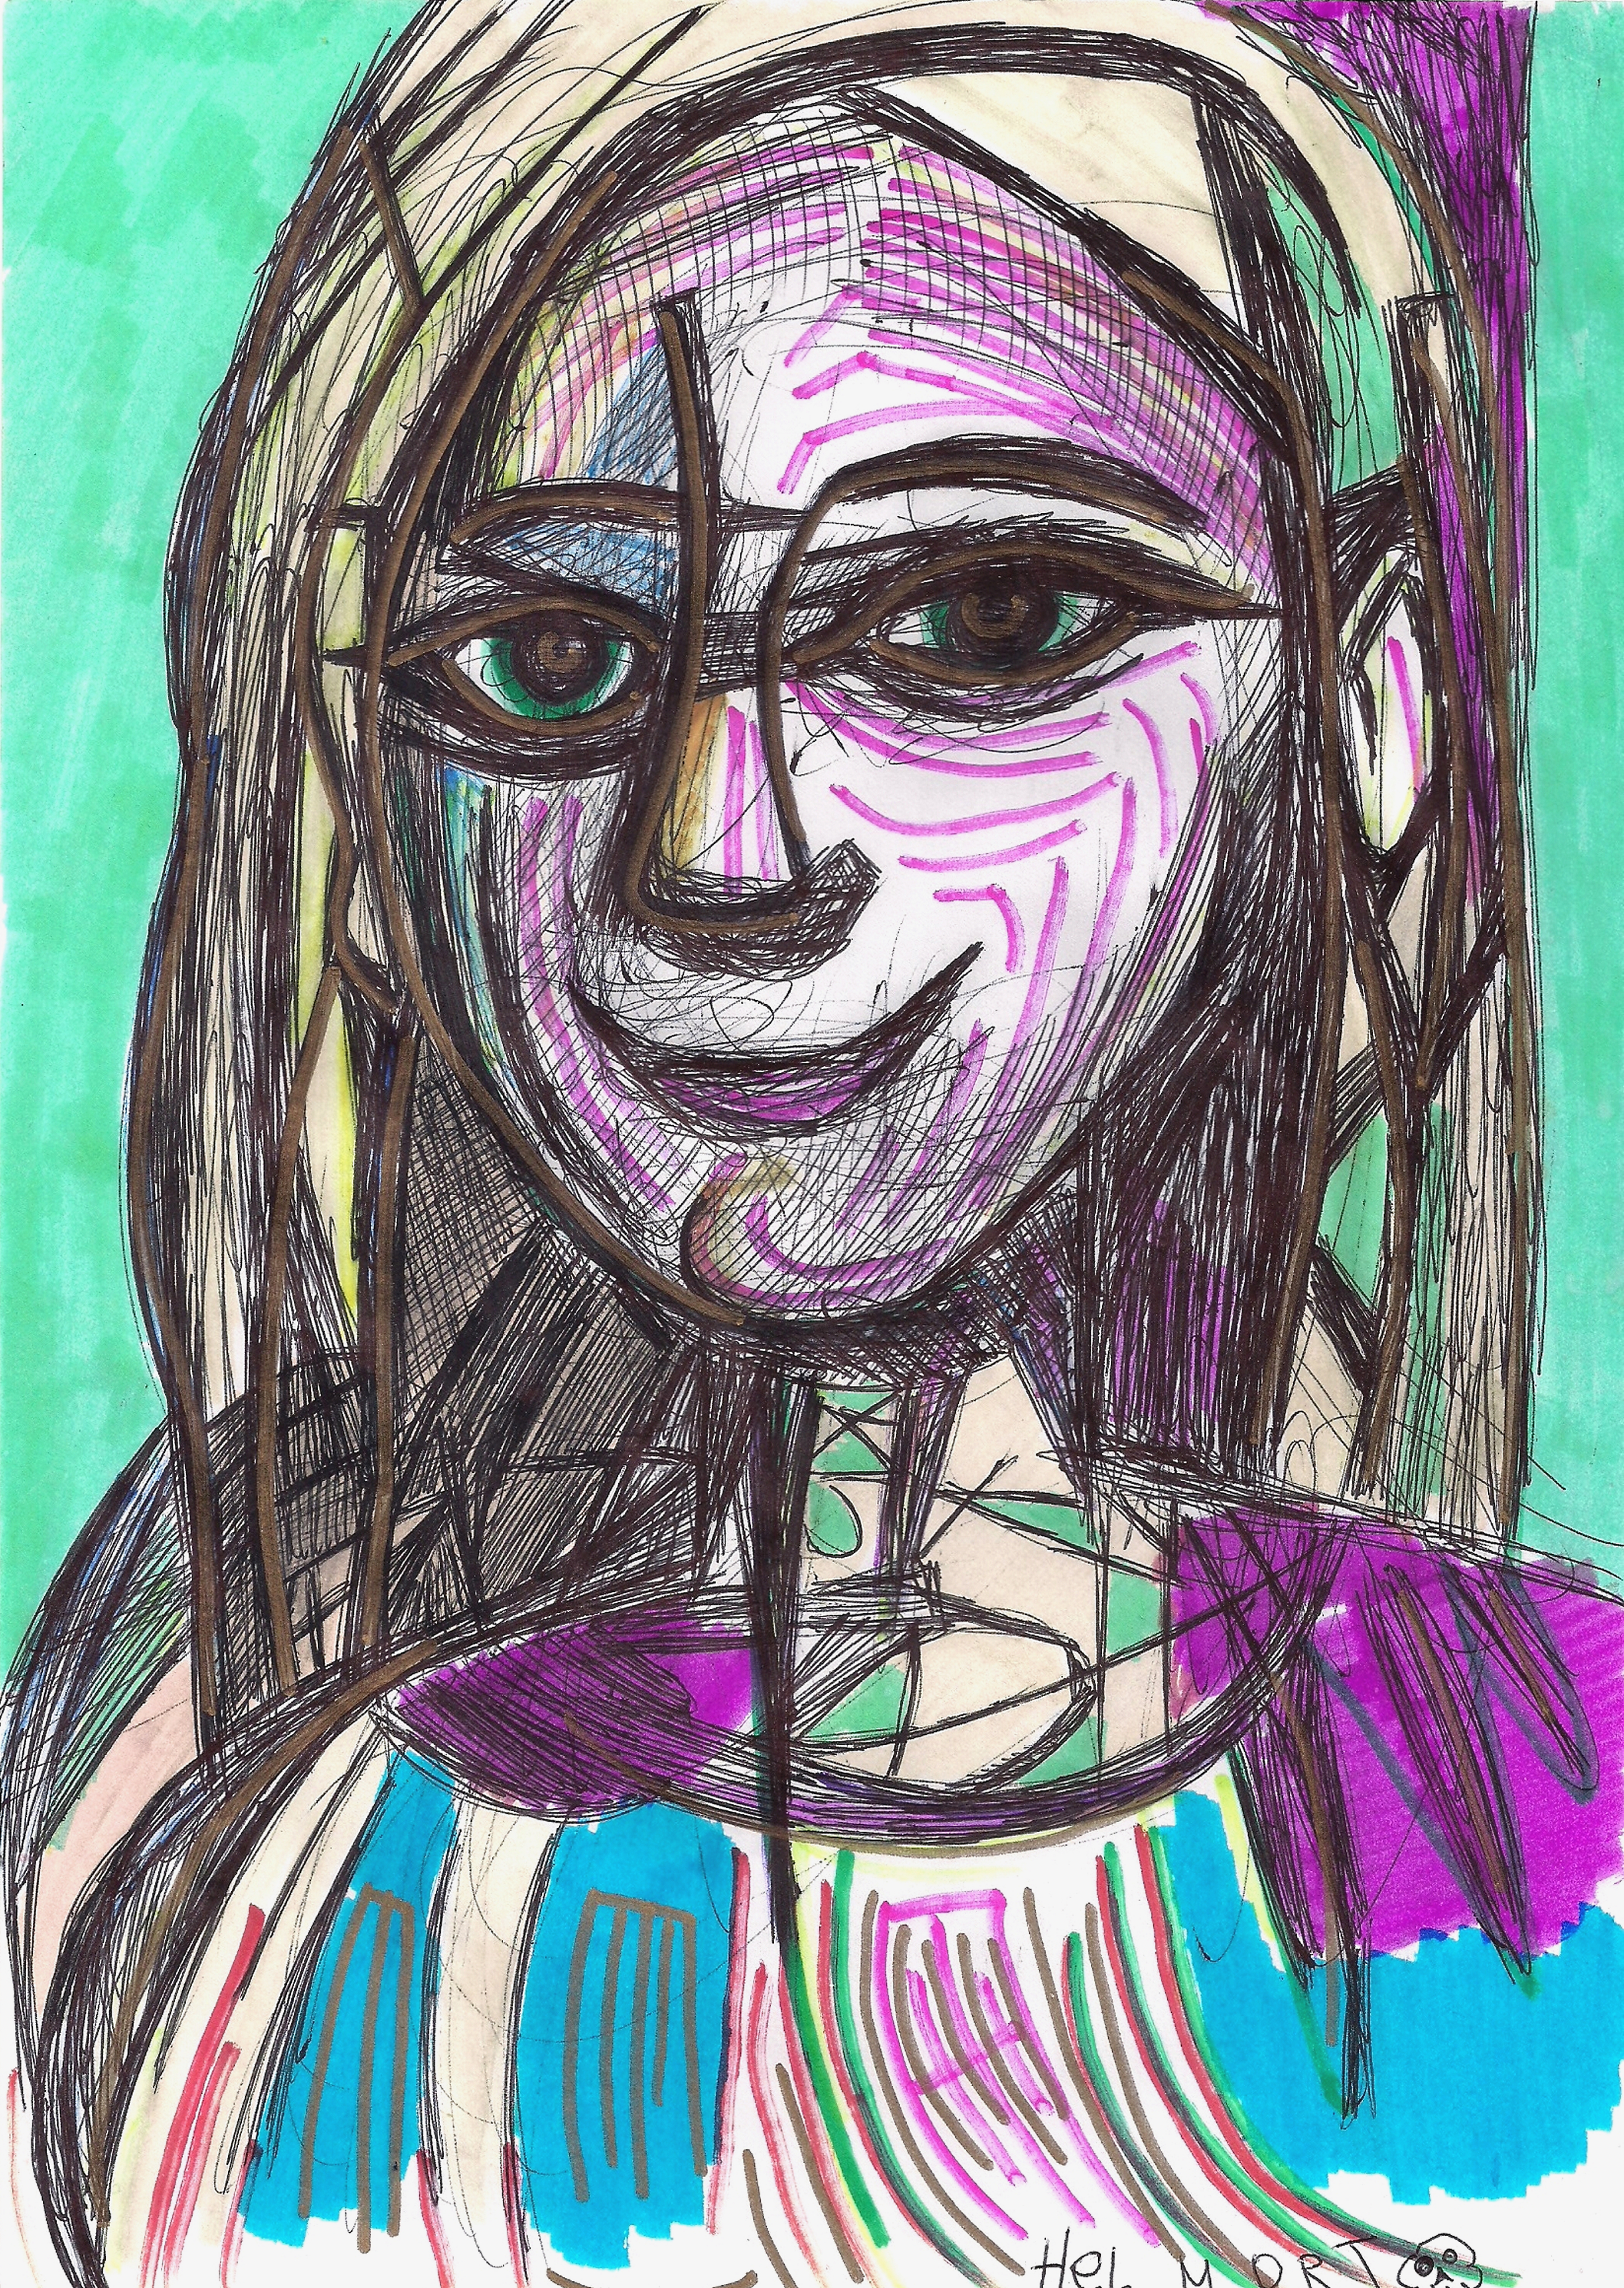
painting, art, artist, artwork, drawing, contemporary art, photography, illustration, paint, love, design, sketch, fine art, abstract art, creative, abstract, acrylic painting, nature, watercolor, art gallery, oil painting, gallery, modern art, abstract painting, digital art, contemporary painting, art collector, style, girl, woman, fashion, mort, cheek, forehead, eyebrow, magenta, purple, pink, Colorfulness, violet, teal, self portrait, lavender, turquoise, visual arts, graphics, portrait, creative arts, line art, Art paint